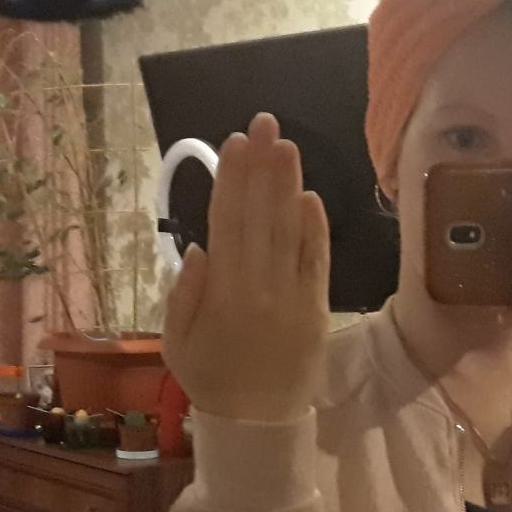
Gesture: stop_inverted